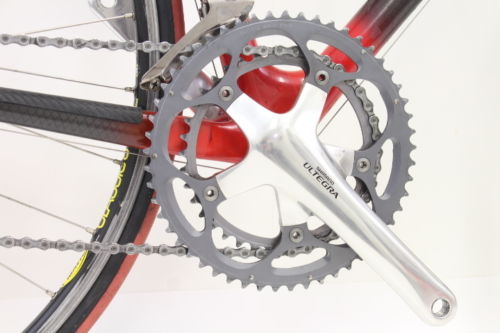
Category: bicycle